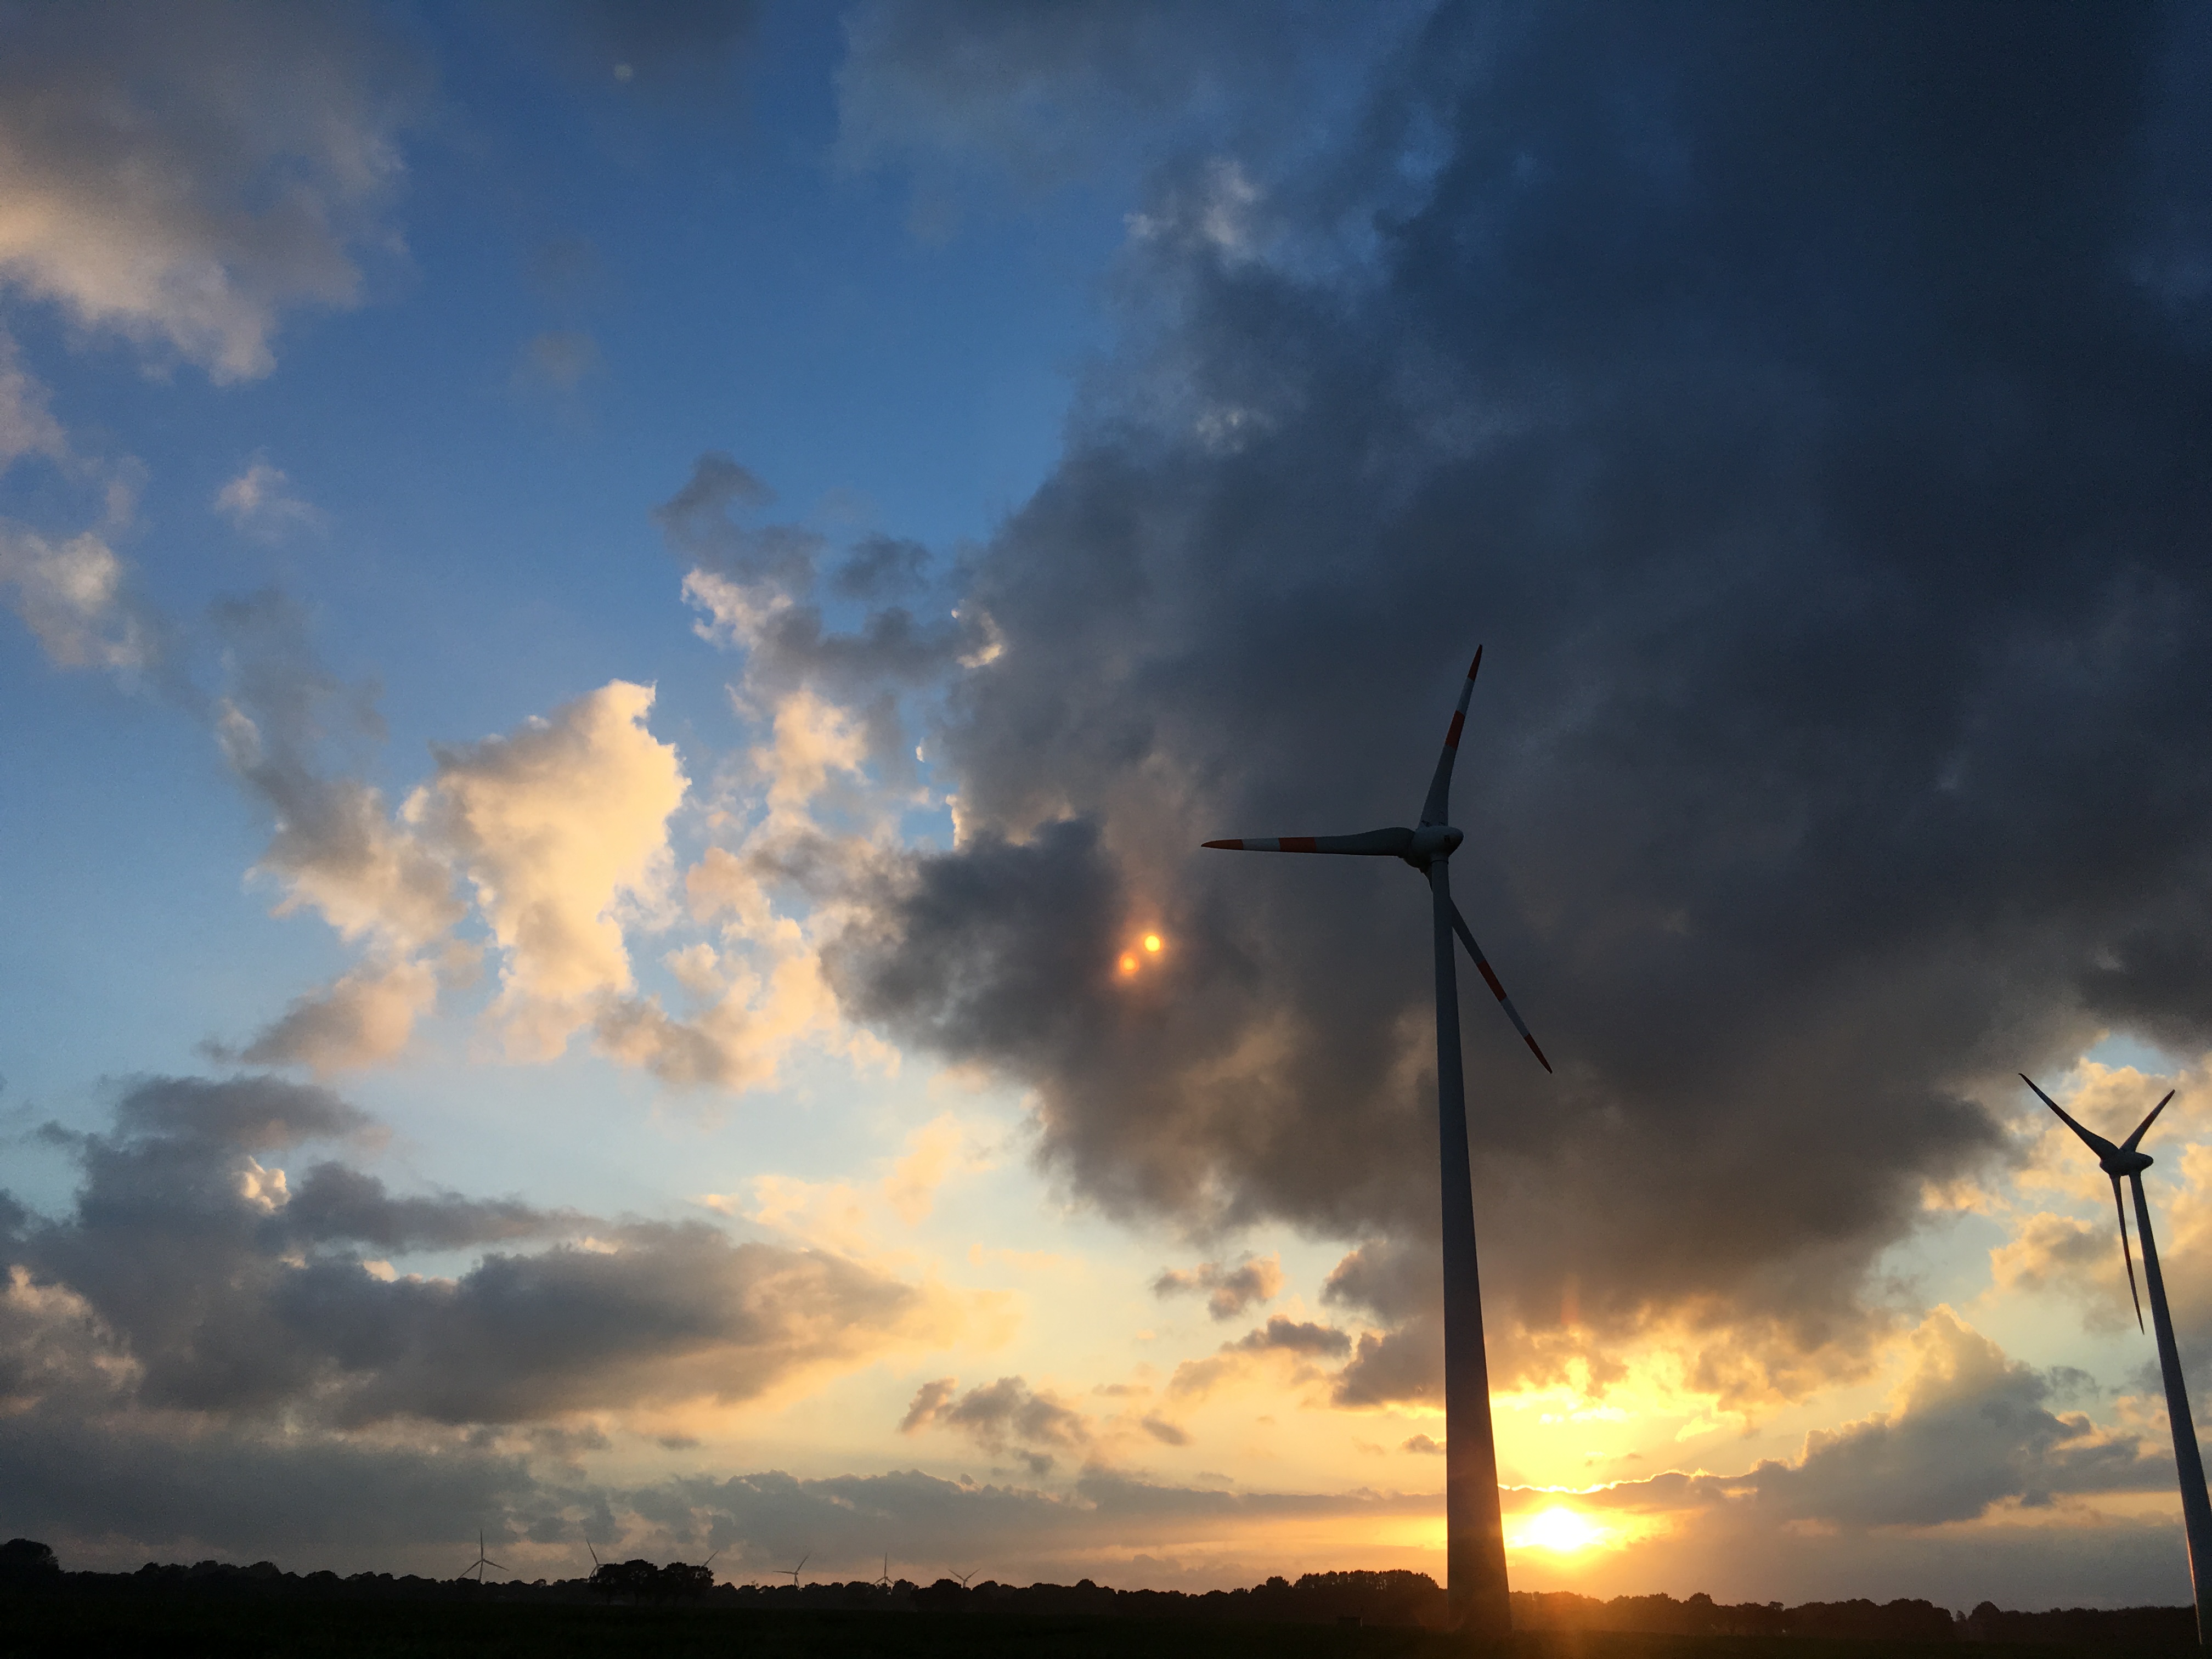
groningen, sky, cloud, wind turbine, windmill, wind farm, wind, energy, atmosphere, afterglow, atmosphere of earth, evening, daytime, phenomenon, horizon, morning, dawn, cumulus, meteorological phenomenon, sunlight, sunset, electricity, machine, dusk, calm, public utility, field, sunrise, landscape, electrical supply, overhead power line